Question: Please indicate a possible affordance area of baseball bat that can be used for hitting
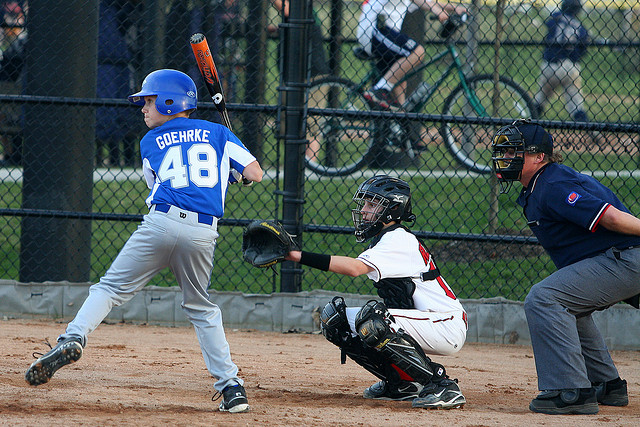
Answer: [188.815, 33.731, 216.434, 91.826]